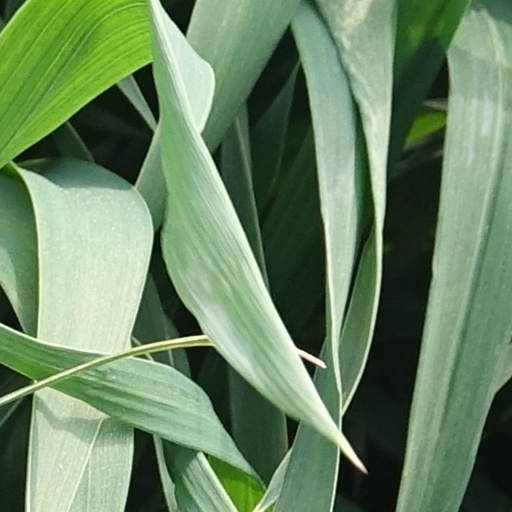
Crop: wheat